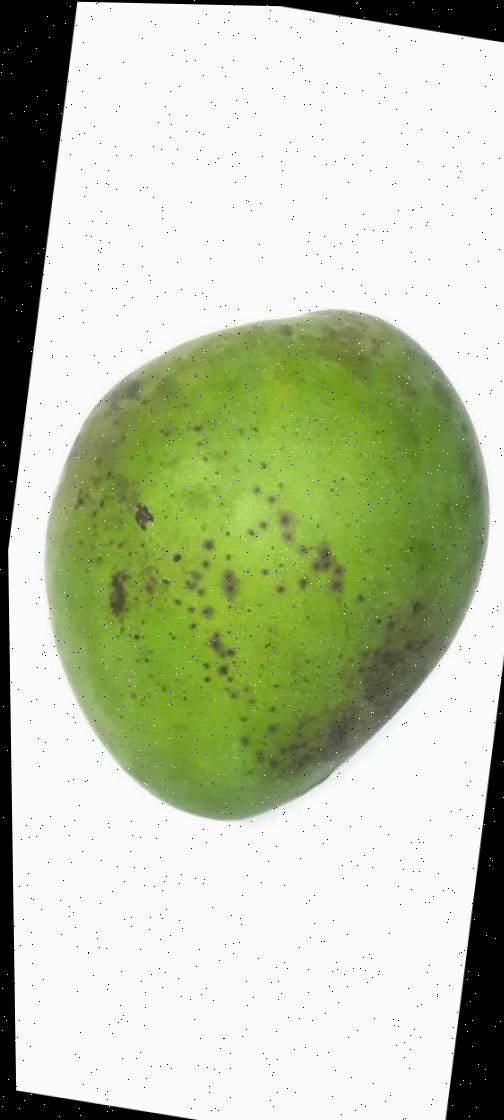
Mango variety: Harivanga